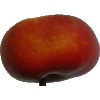
Label: Nectarine Flat 1